British Colonial Auxiliary Forces

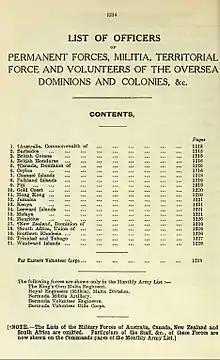
1939 Army List, Dominion and Colonial Regiments index

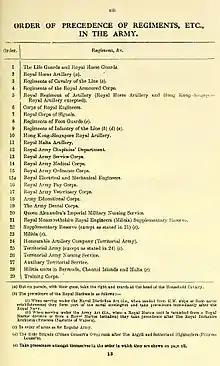
1945 Army List, Order of Precedence of the British Army, with most colonial units omitted

The British Colonial Auxiliary Forces were the various military forces (each composed of one or more units or corps) of Britain's colonial empire which were not considered part of the British Army proper.